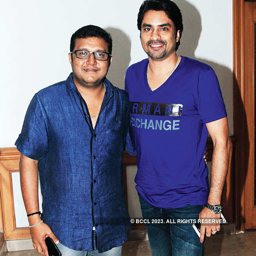
launch party of a magazine